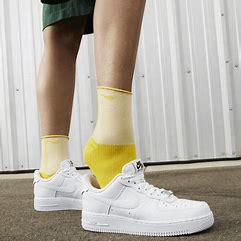
Brand: Nike
Model: Force 1 Easyon